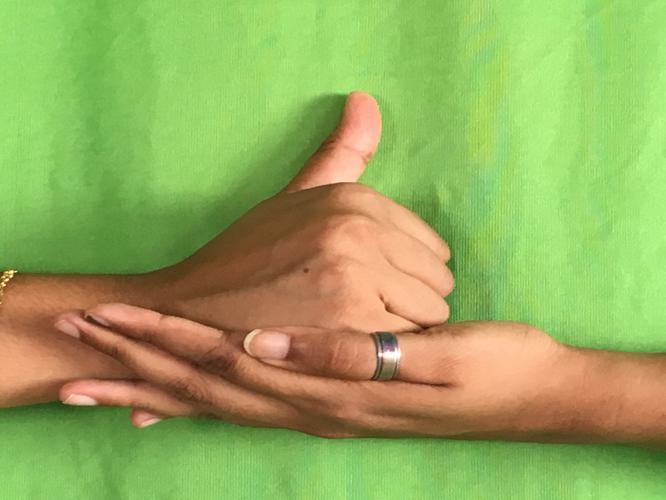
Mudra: Shivalinga
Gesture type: double_hand